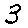
Label: 3